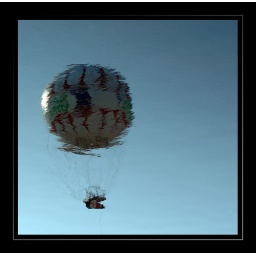
Reflected in the river running through the gardens